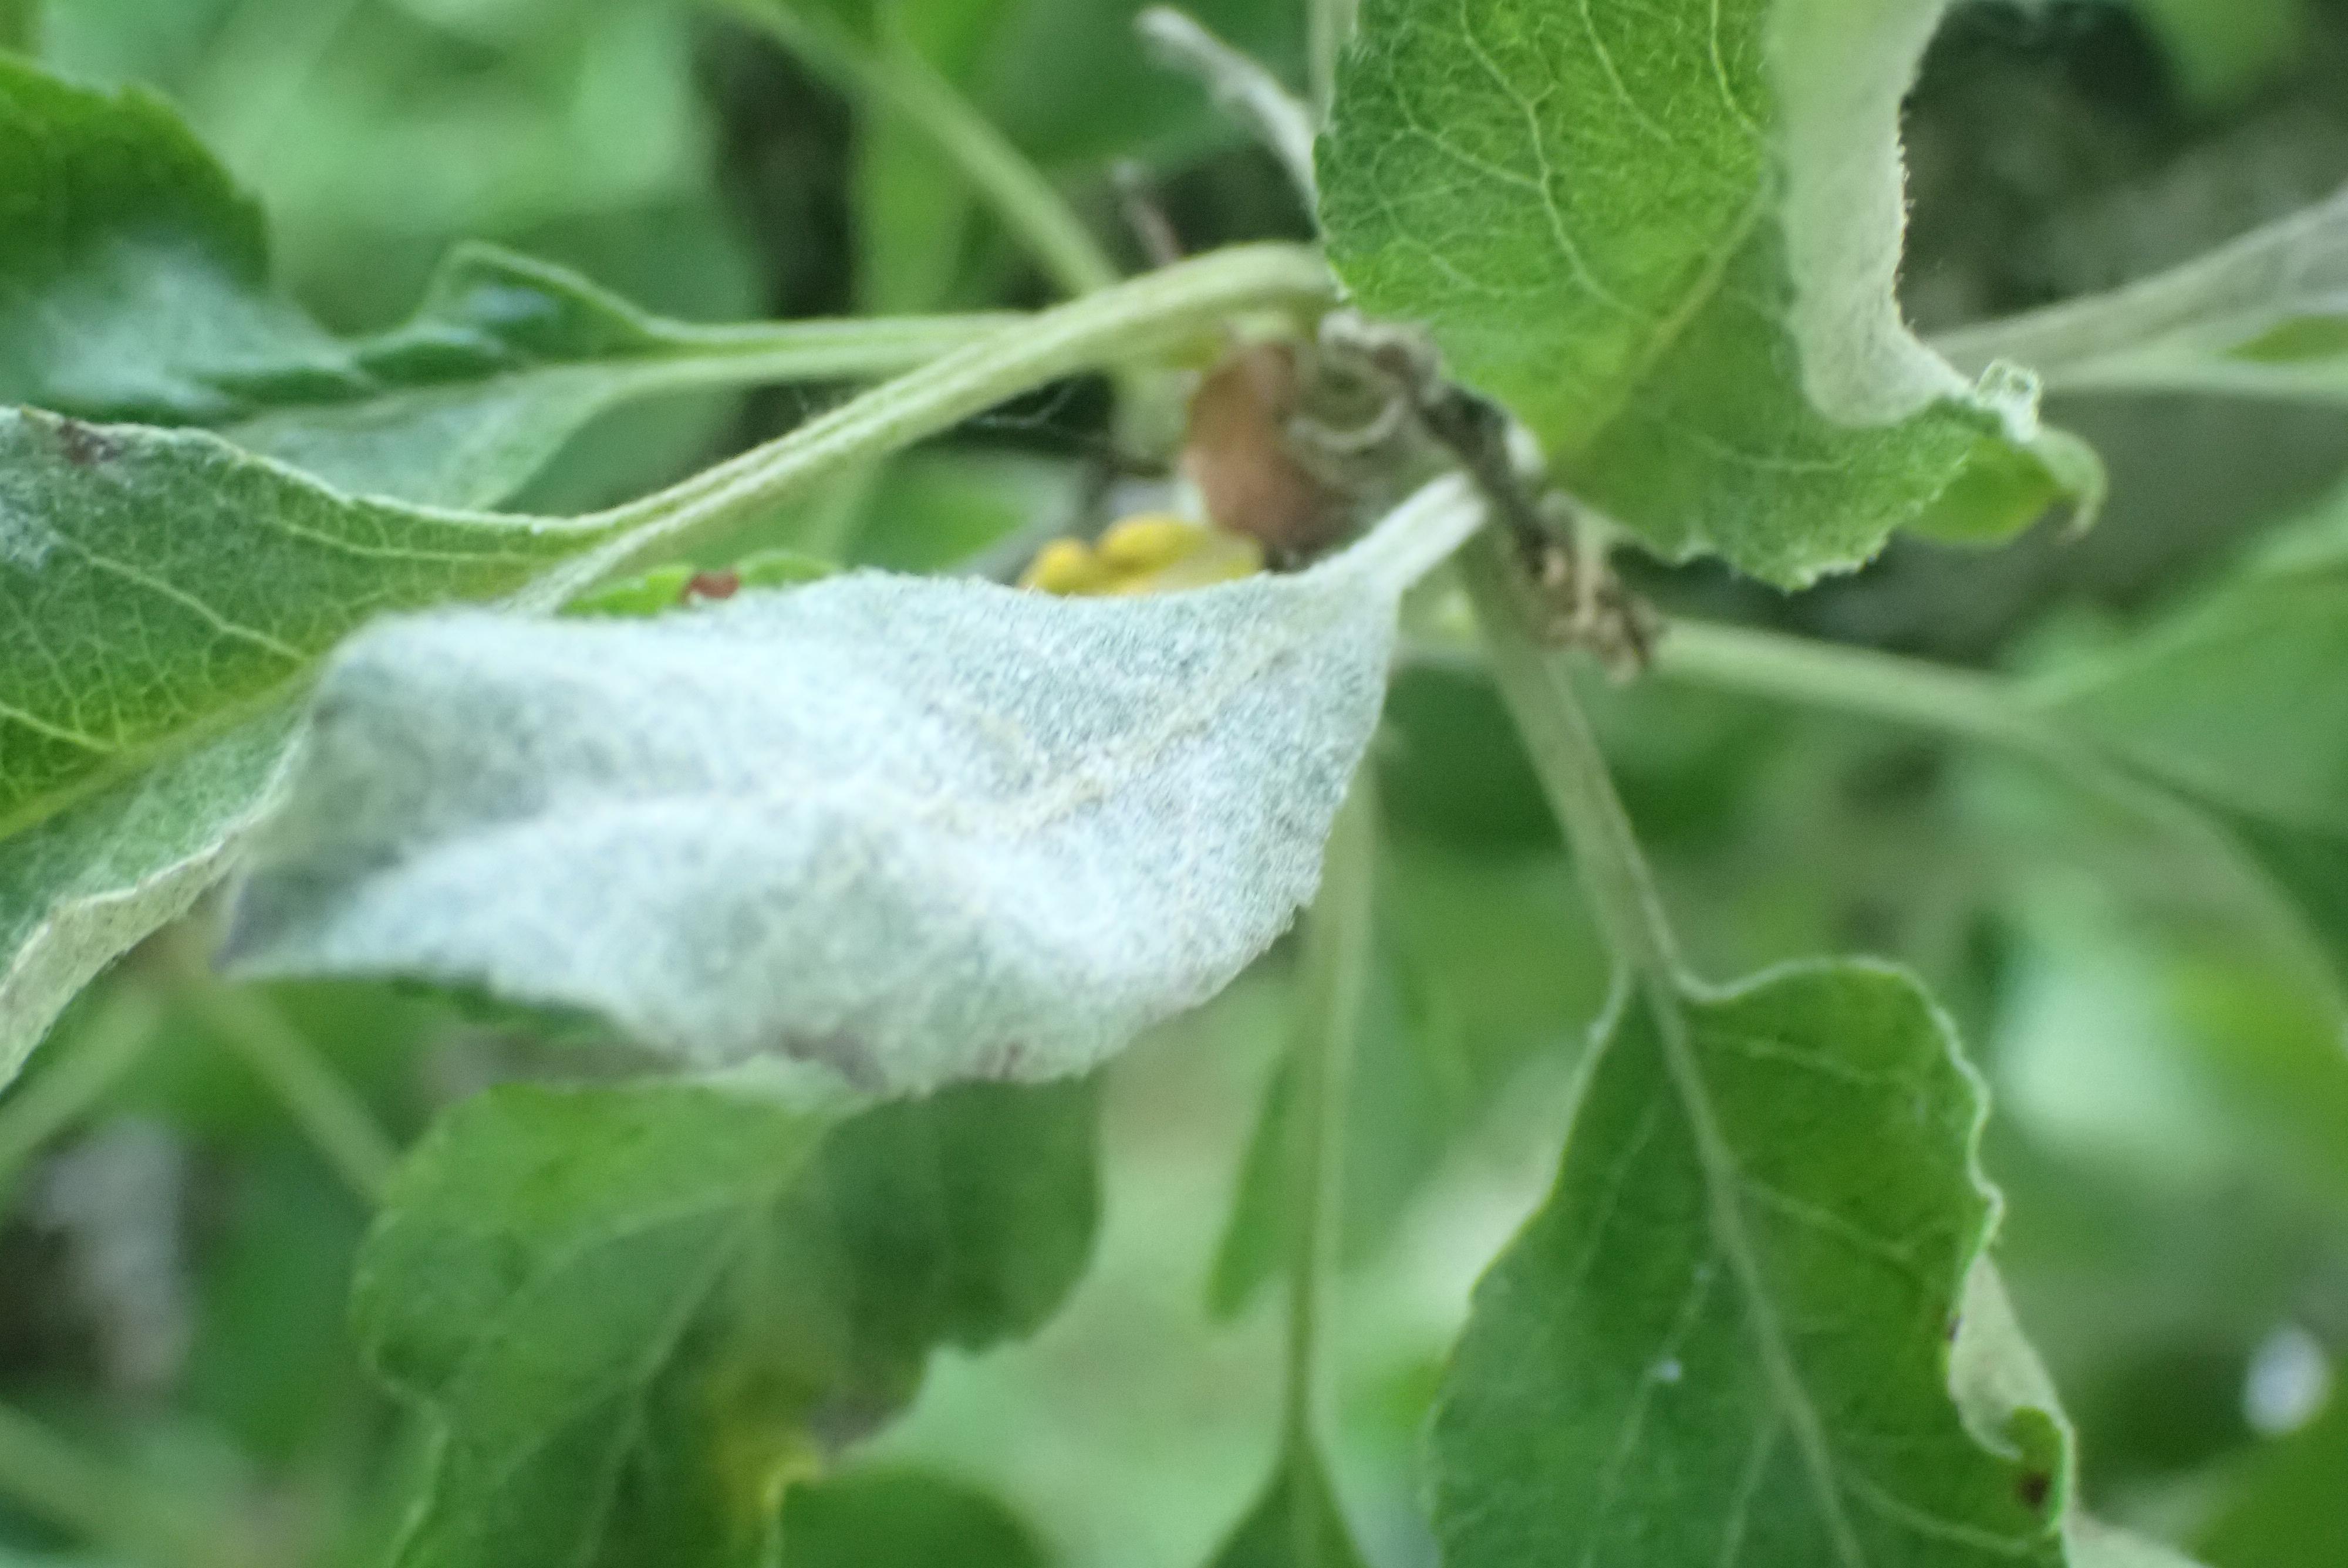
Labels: powdery_mildew